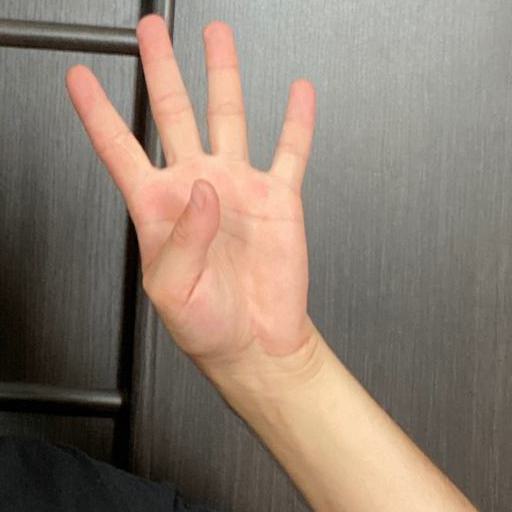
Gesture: four